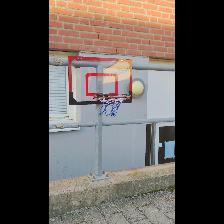
Label: NonHuman